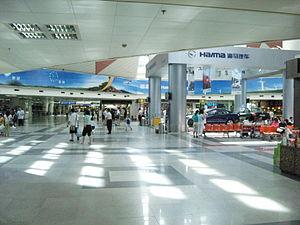
L’aéroport international de Haikou Meilan est un aéroport qui dessert la ville de Haikou dans la province de Hainan en Chine. Il est situé à 25 km du centre-ville de Haikou.